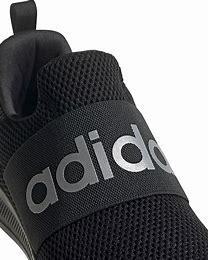
Brand: Adidas
Model: Lite Racer Adapt 4